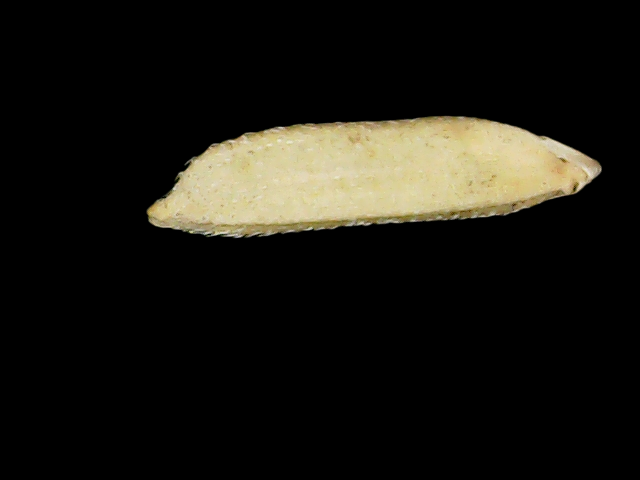
Rice variety: Binadhan26